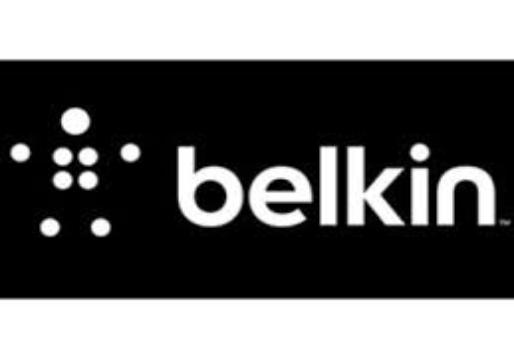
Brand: BELKIN-2
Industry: Electronic